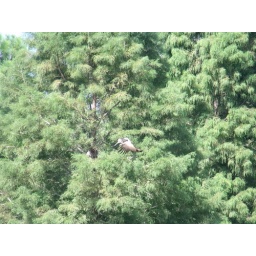
flying limpkin joins another limpkin in the cypress tree ... or tries to, the other limpkin objected!